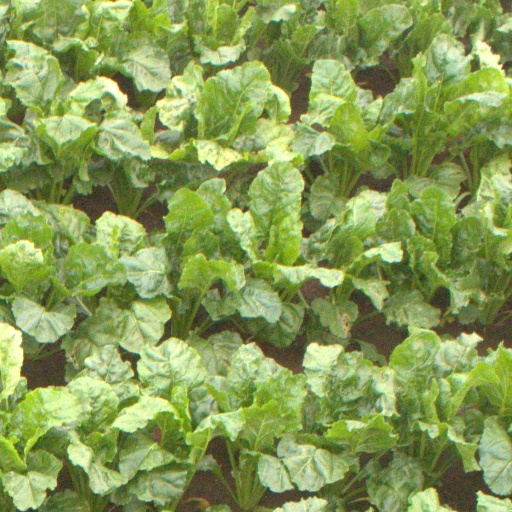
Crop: sugar beet